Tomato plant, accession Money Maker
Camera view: horizontal (90 deg, fisheye); turntable rotation: 90 degrees
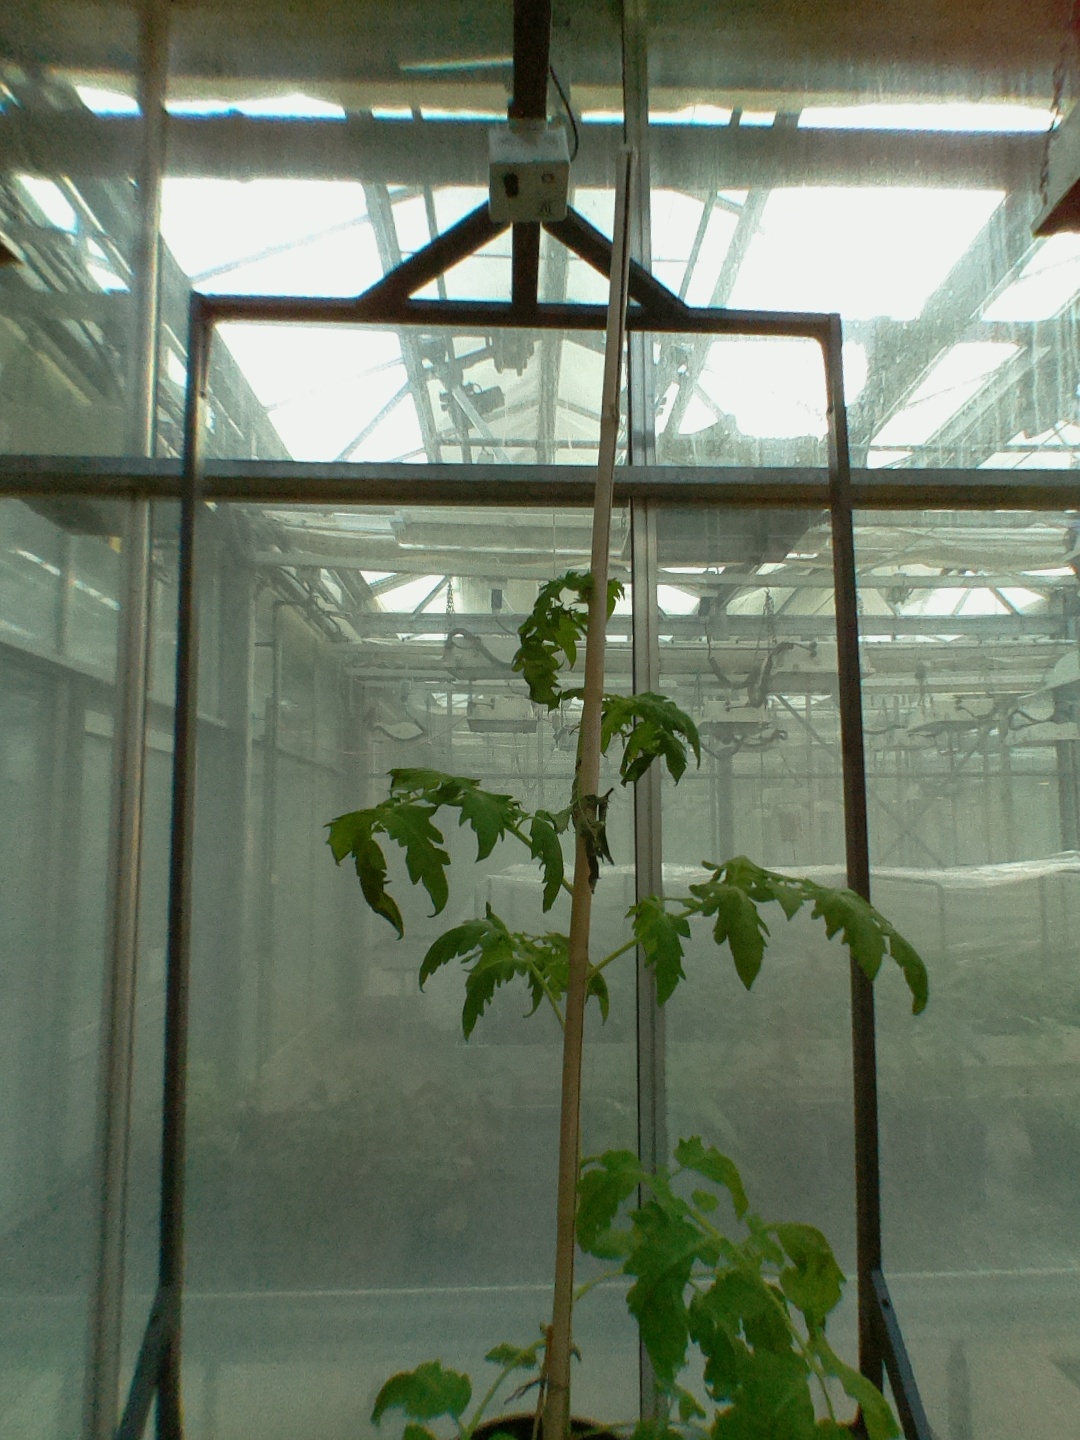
BBCH growth stage 15: 10 of true leaves visible